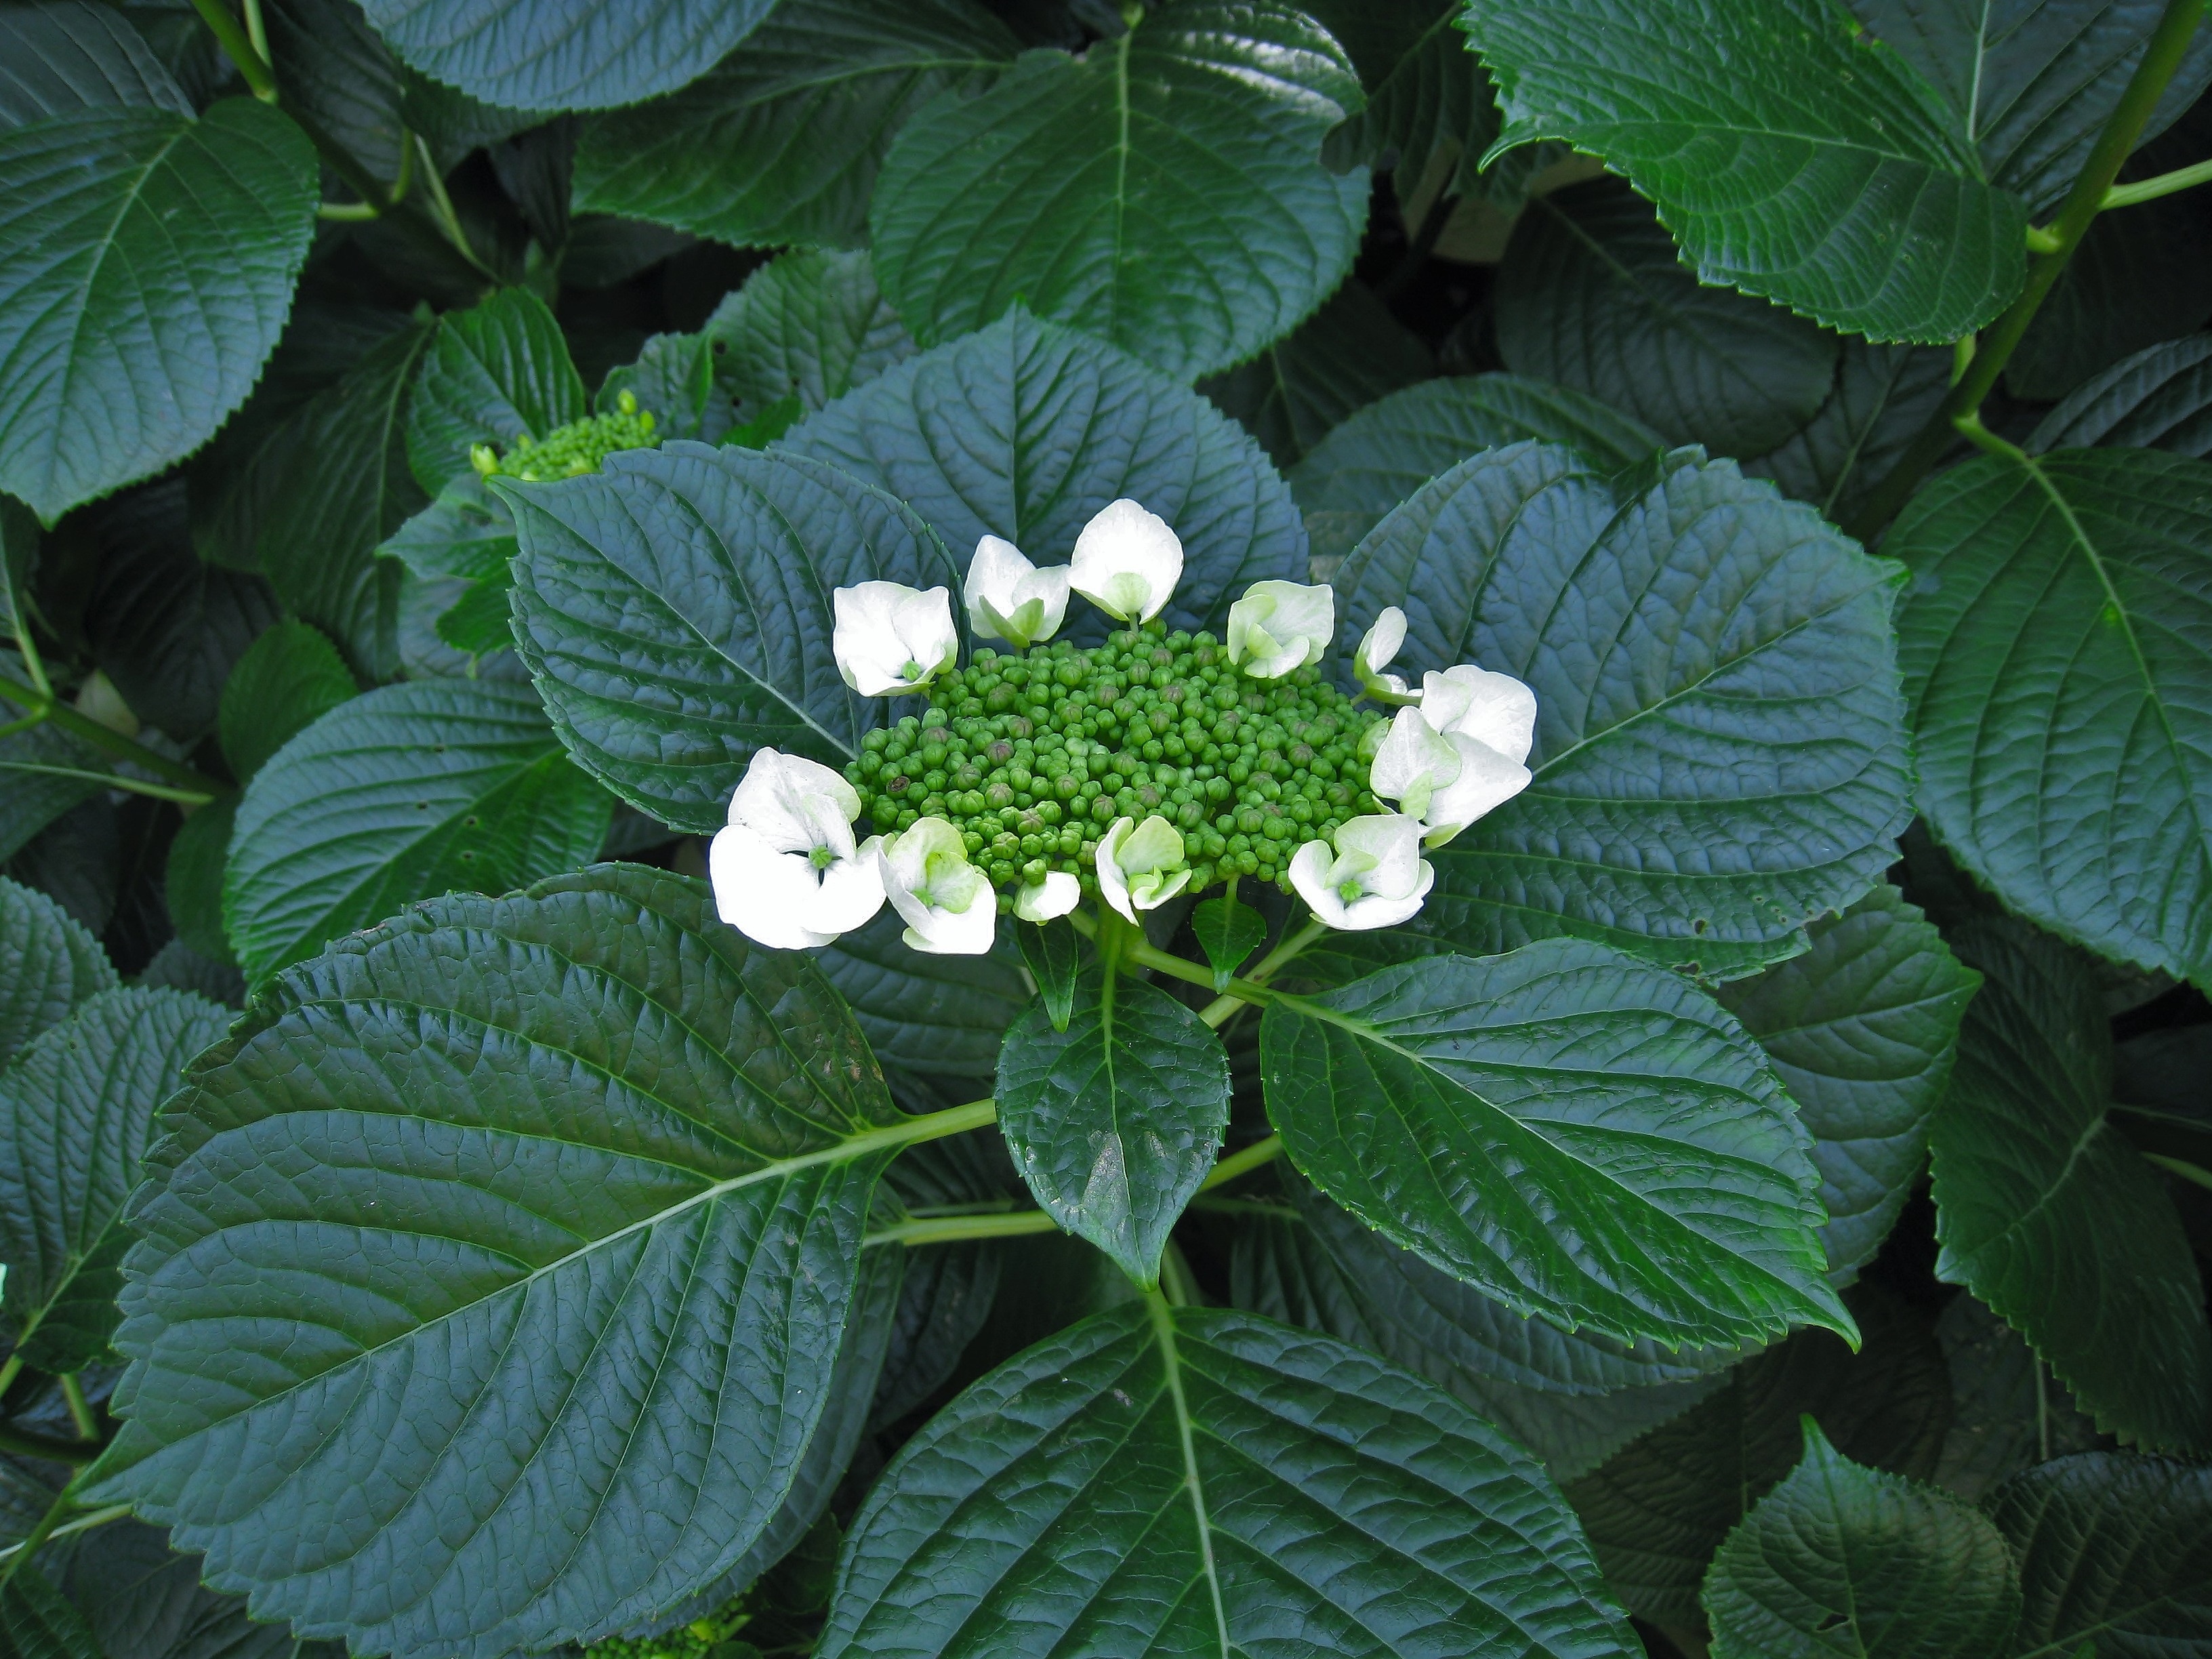
plant, white, leaf, flower, green, herb, botany, garden, flora, hydrangea, shrub, viburnum, bud, flowering plant, hydrangeaceae, cornales, annual plant, land plant, hydrangea serrata